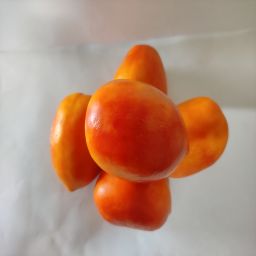
Crop: Tomato
Quality: Ripe